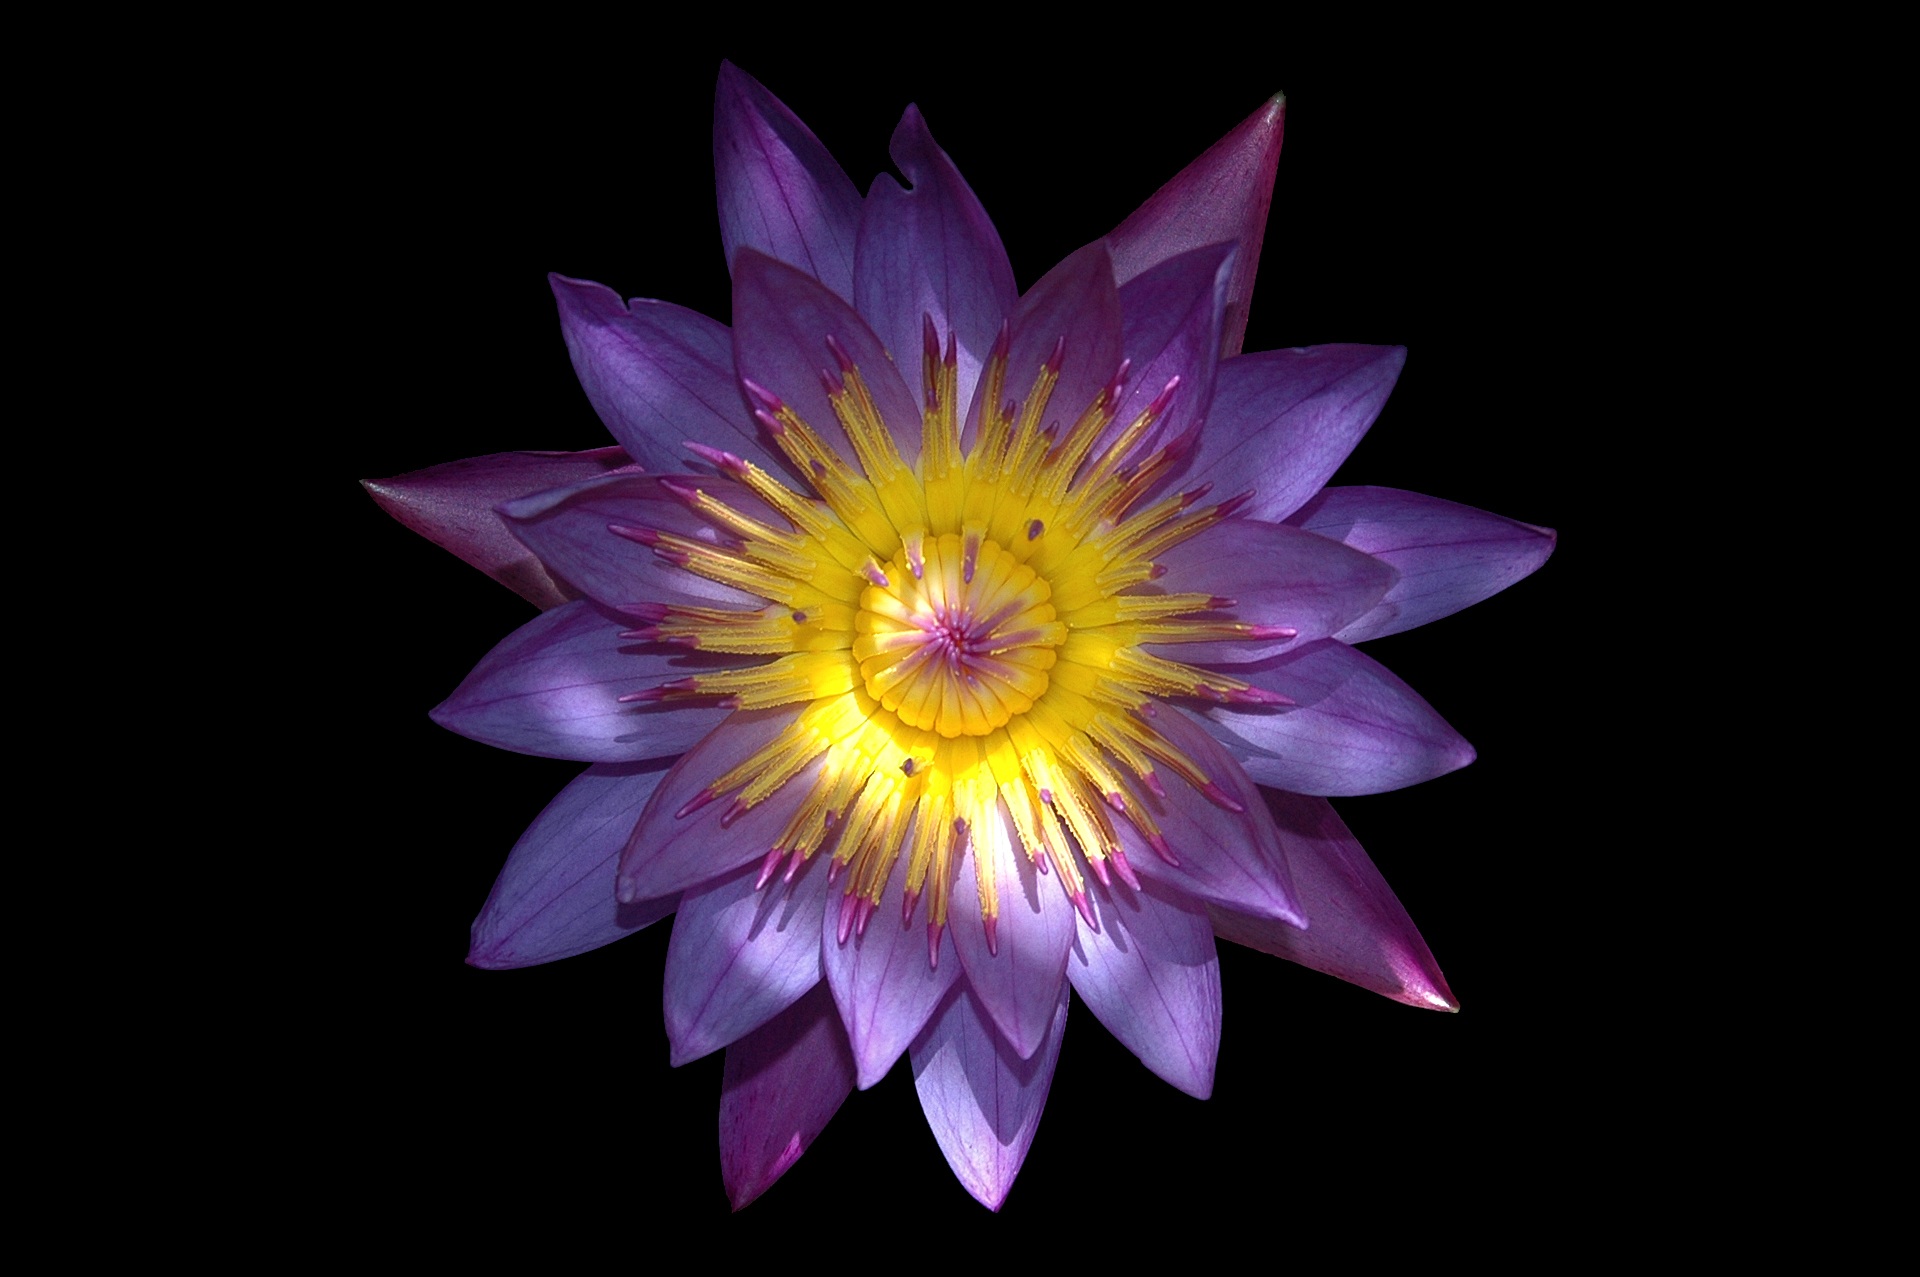
plant, flower, purple, petal, sacred lotus, aquatic plant, flora, thailand, water lily, lotus, macro photography, flowering plant, nymphaea caerulea, land plant, lotus family